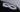
Number: 8